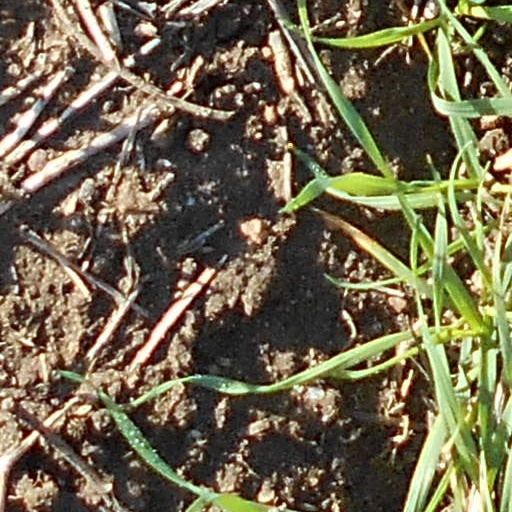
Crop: wheat